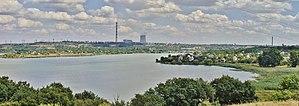
Zouhres ou Zougres est une ville de l'oblast de Donetsk, en Ukraine. Sa population était estimée à 18 184 habitants en 2015.